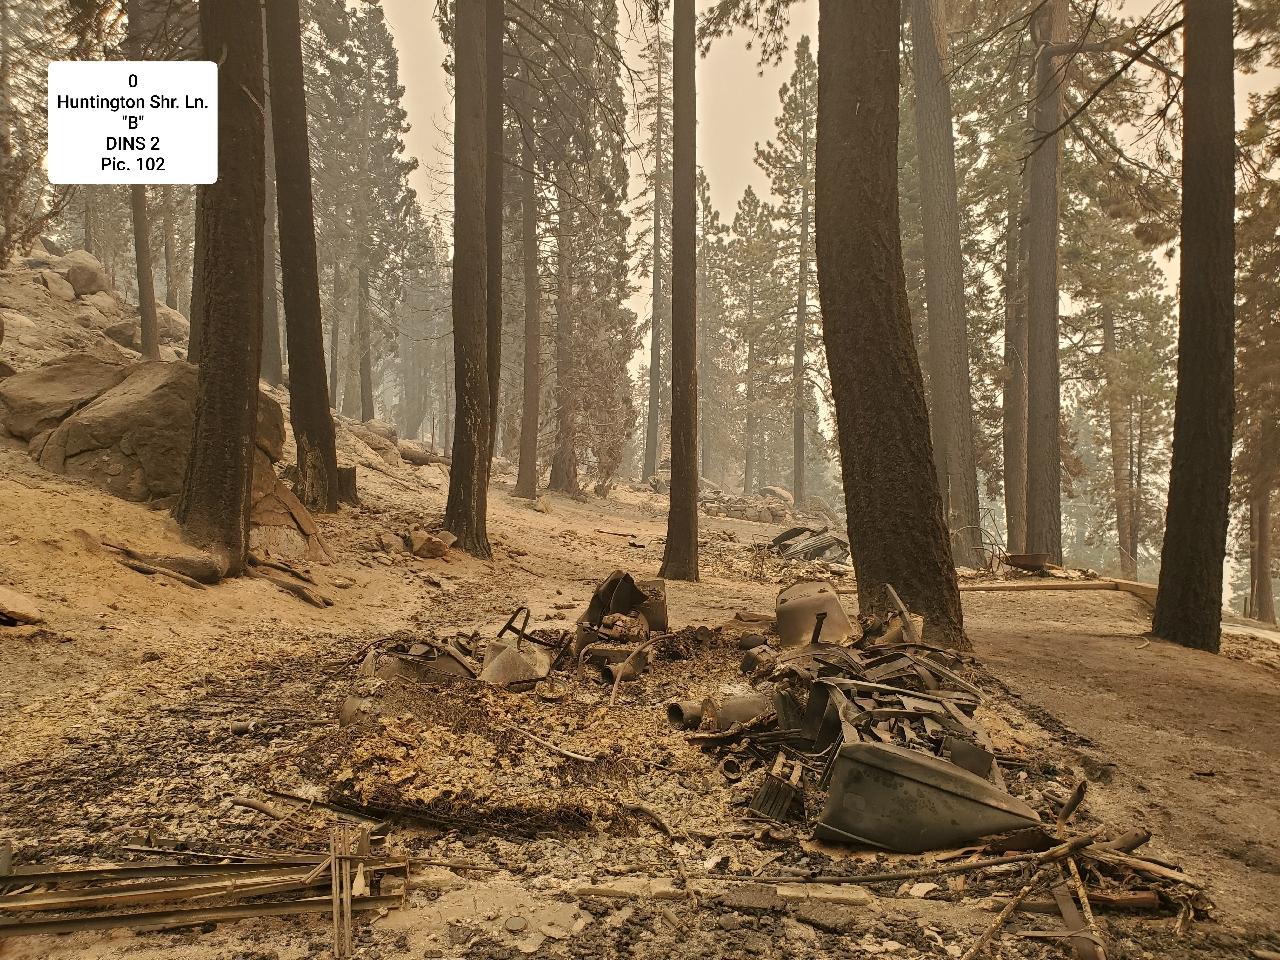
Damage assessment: destroyed